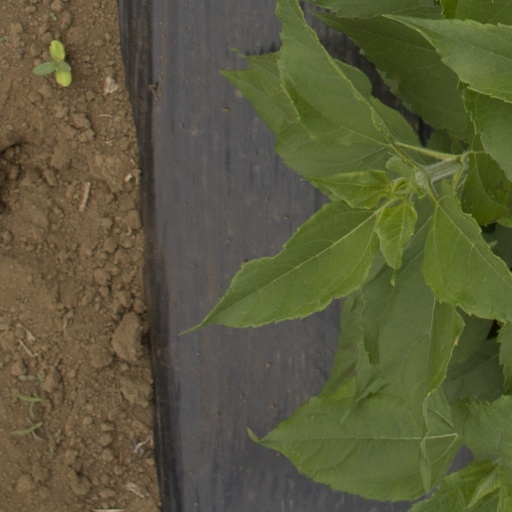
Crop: Jerusalem artichoke